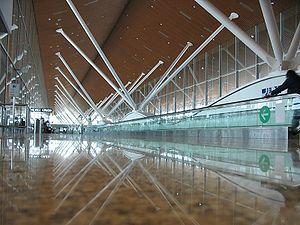
L'aéroport international de Kuala Lumpur est le principal aéroport de Malaisie, situé à Sepang dans l'État du Selangor, à environ 50